Edmund A. Walsh

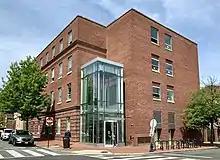
The Edmund A. Walsh Building.

After his death in 1956, a new academic building constructed to house the School of Foreign Service was named the Edmund A. Walsh Memorial Building in his memory.